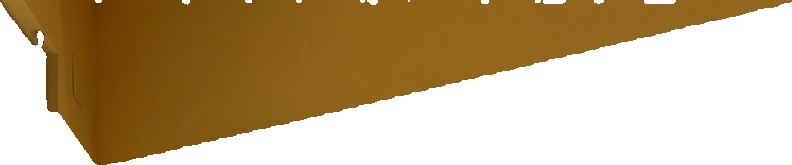
Surface category: ceiling